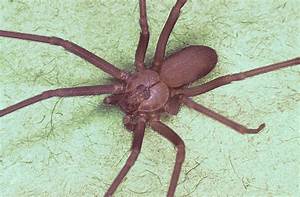
Label: ragno